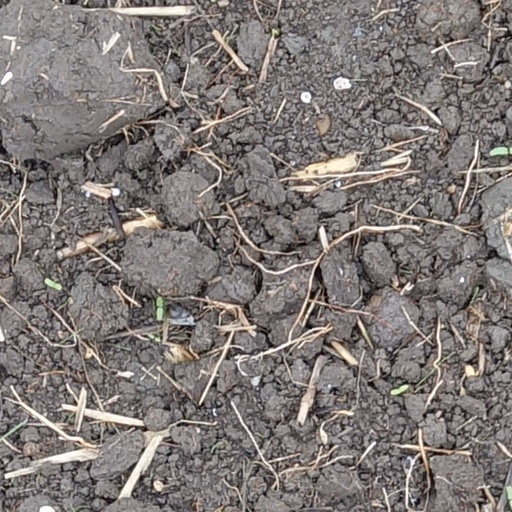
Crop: wheat